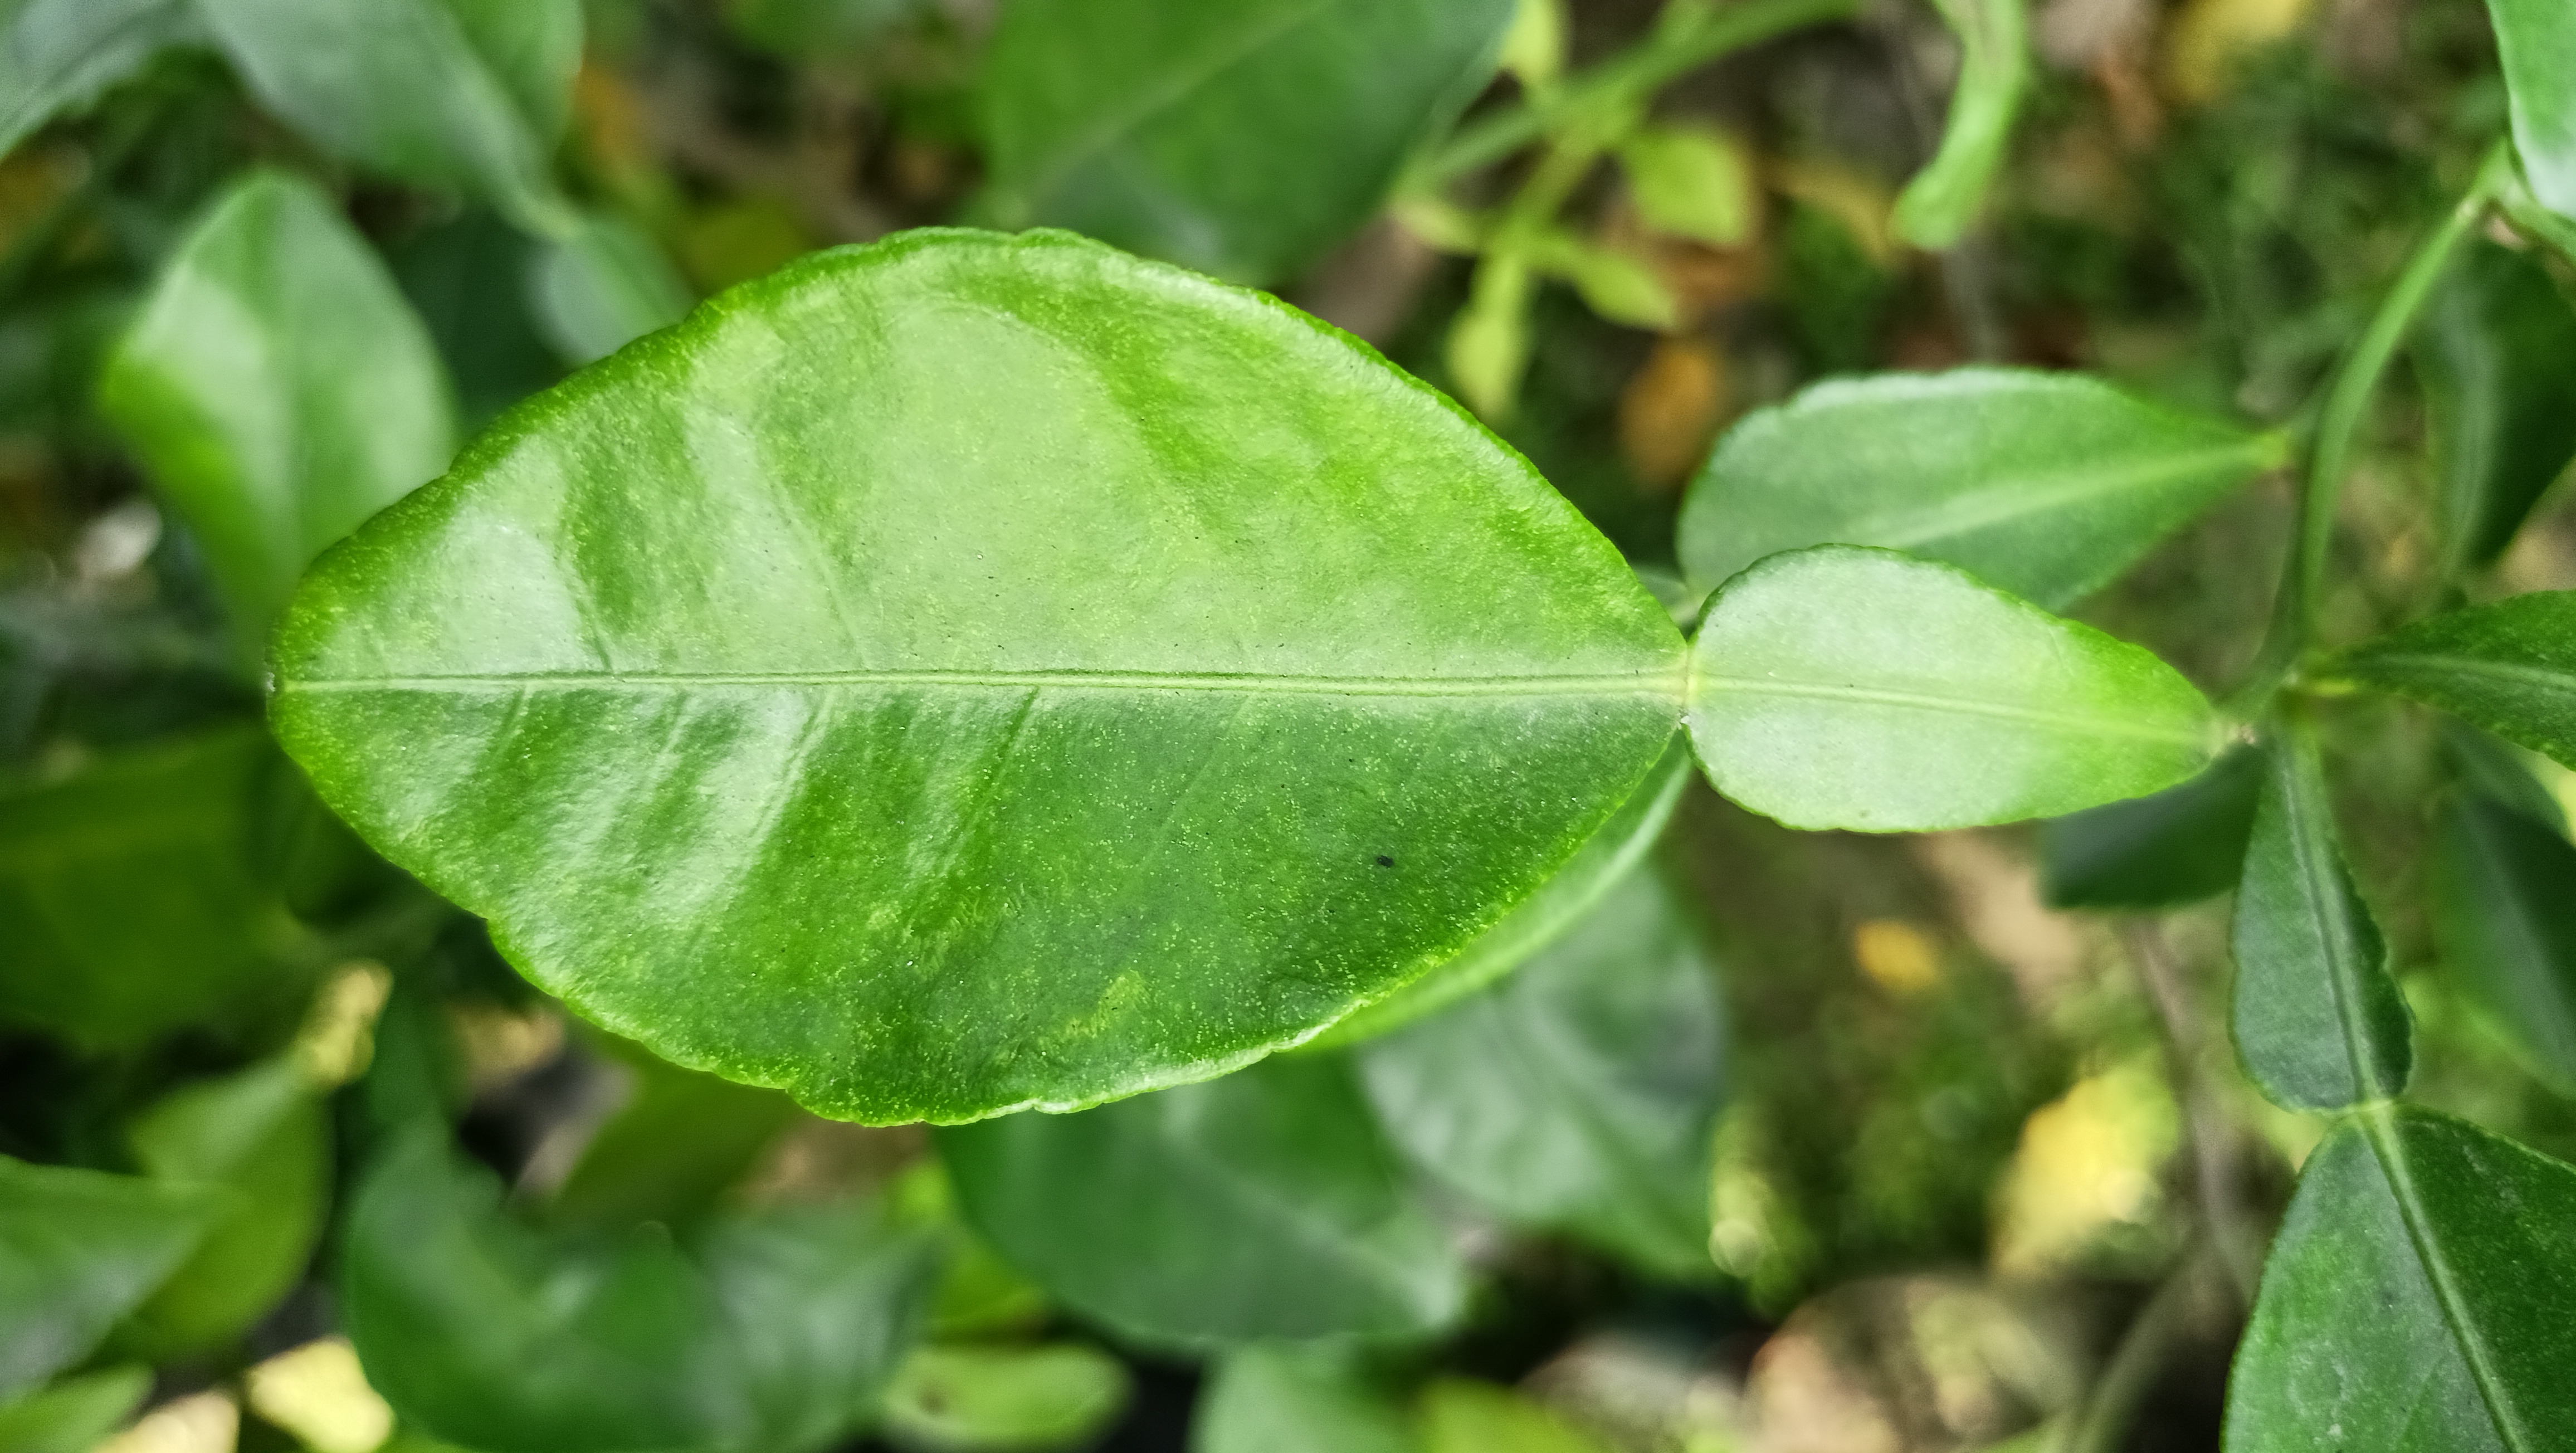
Mandarin leaf variety: Nagpuri